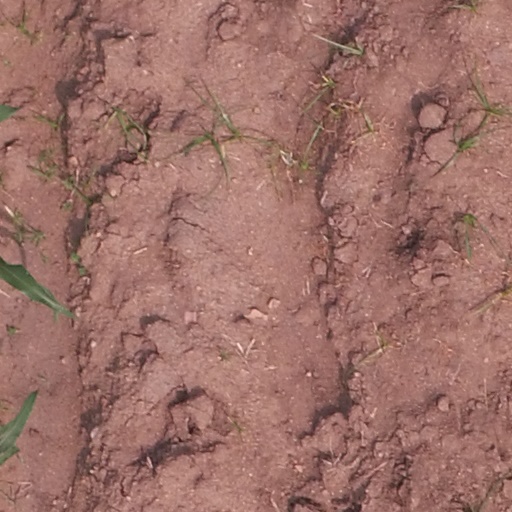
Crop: maize; corn